Leonerasaurus

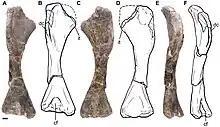
Right humerus in anterior, posterior, and lateral view

The fossils assigned to "Leonerasaurus" were found near Cañadón Las Leoneras (an affluent of the left margin of the Chubut river), southeast of Sierra de Taquetrén, Chubut Province, Central Patagonia, Argentina. This formation is probably early Jurassic in age, interpreted as Pliensbachian to Toarcian or late Sinemurian to Toarcian. The volcanic facies of the overlying Lonco Trapial Formation is certainly from the Middle Jurassic, so that the younger boundary of the Las Leoneras Formation is well constrained. However, a Late Triassic affinity cannot be rules out, because the lower constraint of the formation is not well-defined.